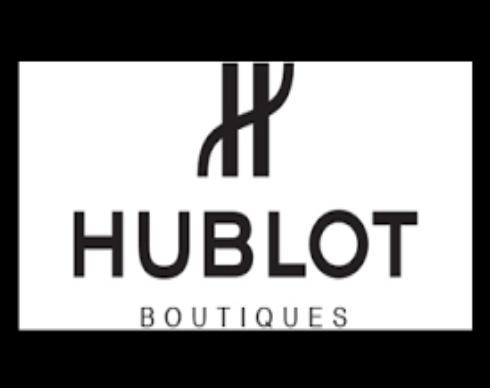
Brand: Hublot
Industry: Electronic